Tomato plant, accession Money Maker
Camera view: tilt-top (135 deg); turntable rotation: 180 degrees
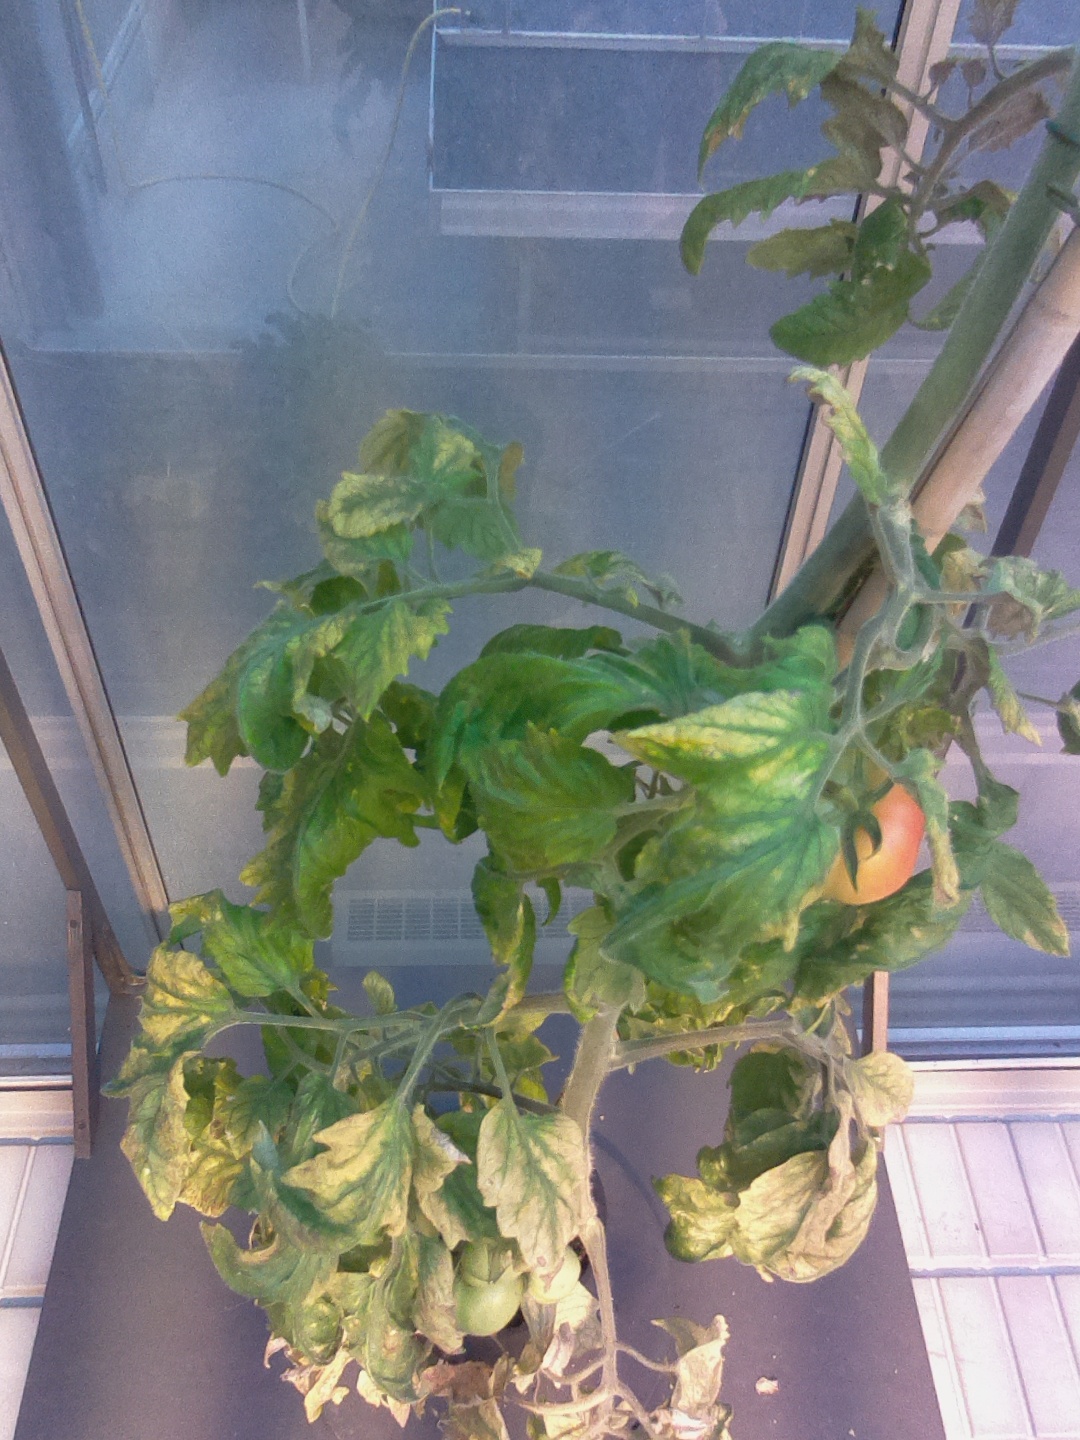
BBCH growth stage 80: fruits start showing typical ripe color (orange -> red)